Titanium

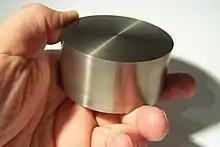
A titanium cylinder of quality "grade 2"

Common titanium alloys are made by reduction. For example, cuprotitanium (rutile with copper added), ferrocarbon titanium (ilmenite reduced with coke in an electric furnace), and manganotitanium (rutile with manganese or manganese oxides) are reduced.